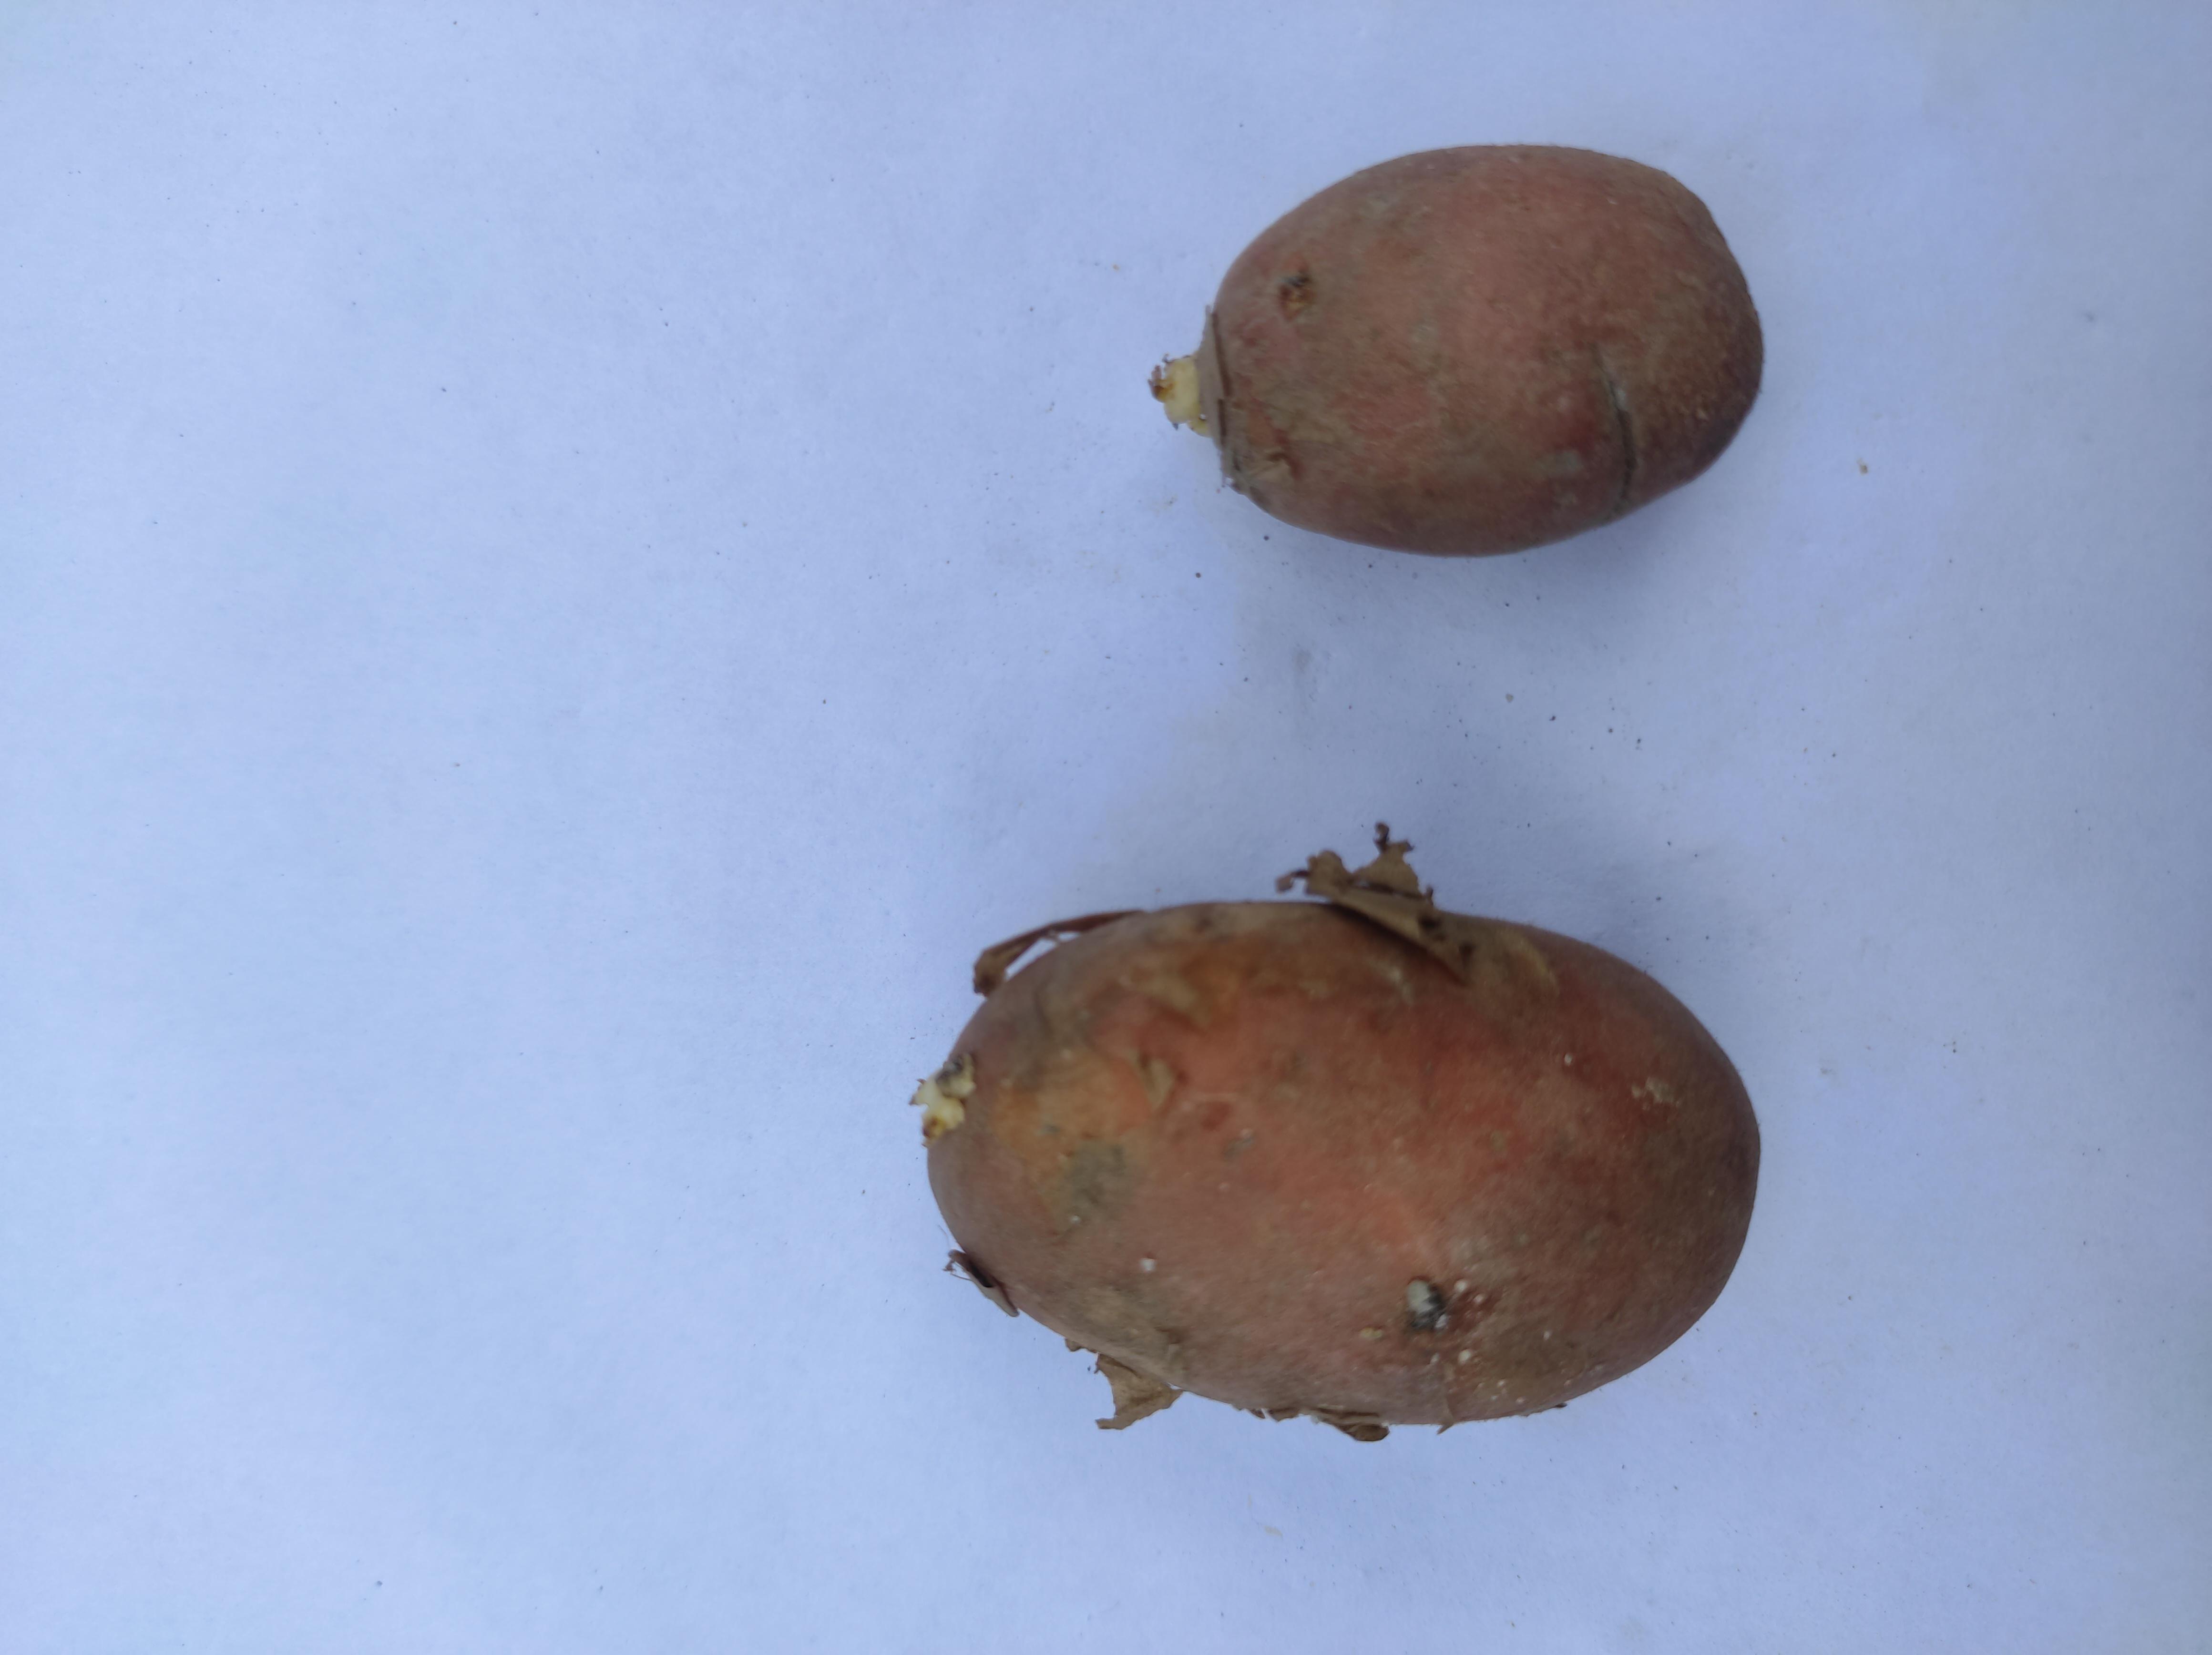
Label: Potato